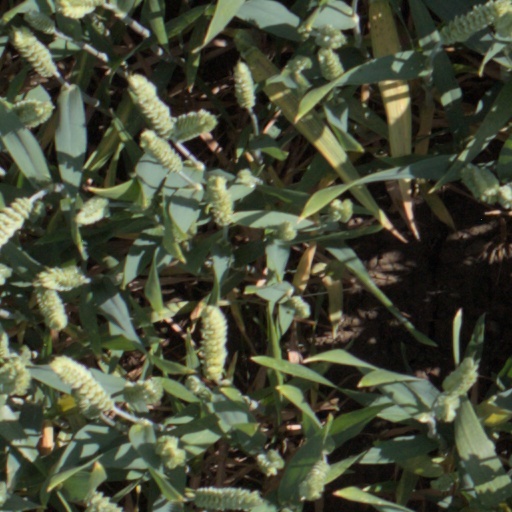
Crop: wheat